Moin Khan

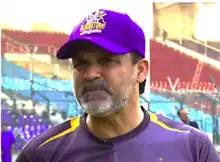
Moin Khan in 2020

Muhammad Moin Khan (born 23 September 1971) is a Pakistani cricket administrator, coach, and former cricketer, primarily a wicket-keeper-batsman, who remained a member of the Pakistani national cricket team from 1990 to 2004. He was a part of the Pakistani squad which won the 1992 Cricket World Cup. He has also captained the Pakistani side, and led the team to be the champions of the 2000 Asia Cup.